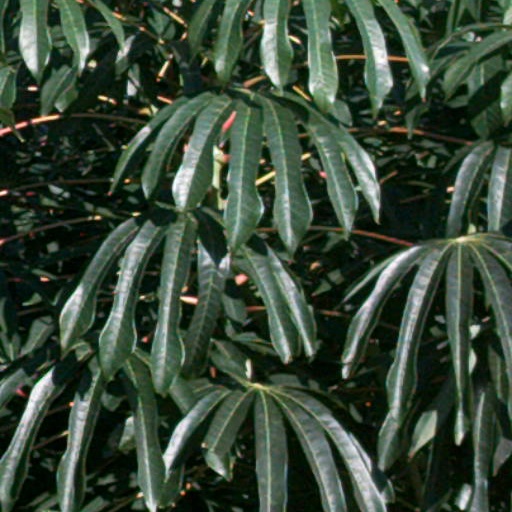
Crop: cassava